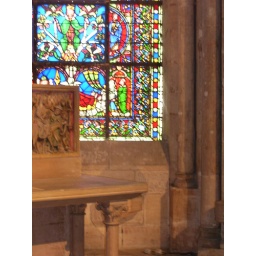
the tree of Jesse stained glass window, guy in the green in abbot sugere the man who built st. denis